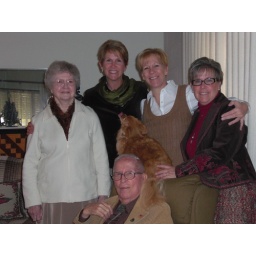
Ruby, Jeri, Marti and PattiDaddy in the chair and penny above him.  Daddy invited the heathens to go to church with him.